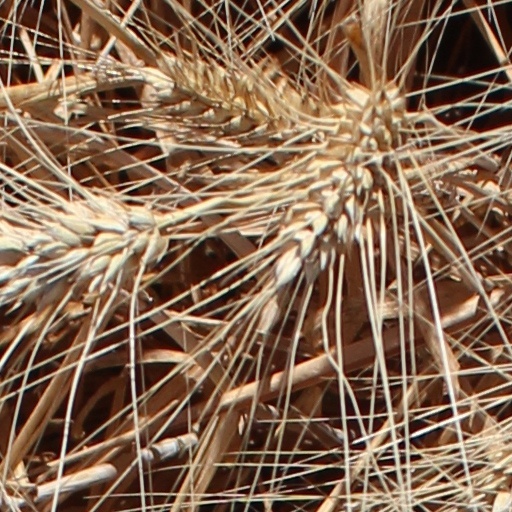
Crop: wheat